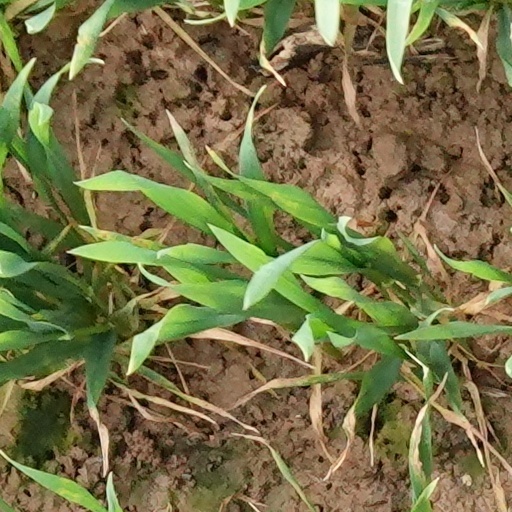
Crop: wheat